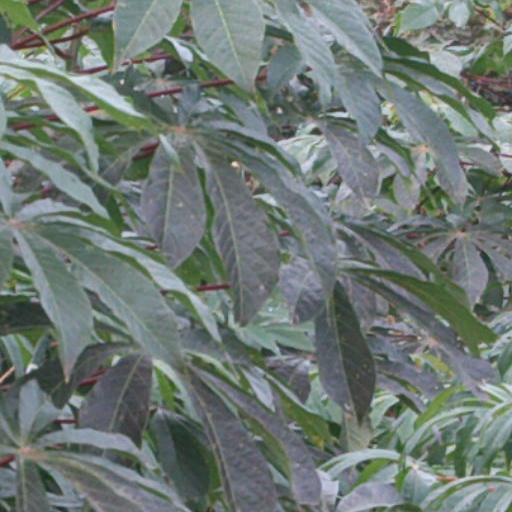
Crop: cassava